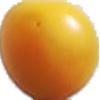
Label: cherry_wax_yellow